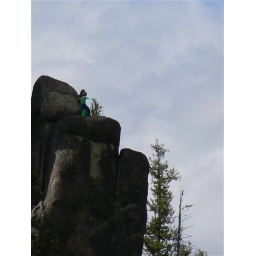
Saw this green dude up on the rocks and zoomed in on him.